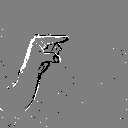
ASL letter: g